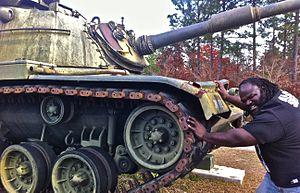
Marcus Jerrold Henry, plus connu sous le nom de Mark Henry, est un catcheur et haltérophile américain. Il travaille actuellement à la World Wrestling Entertainment en tant que producteur.